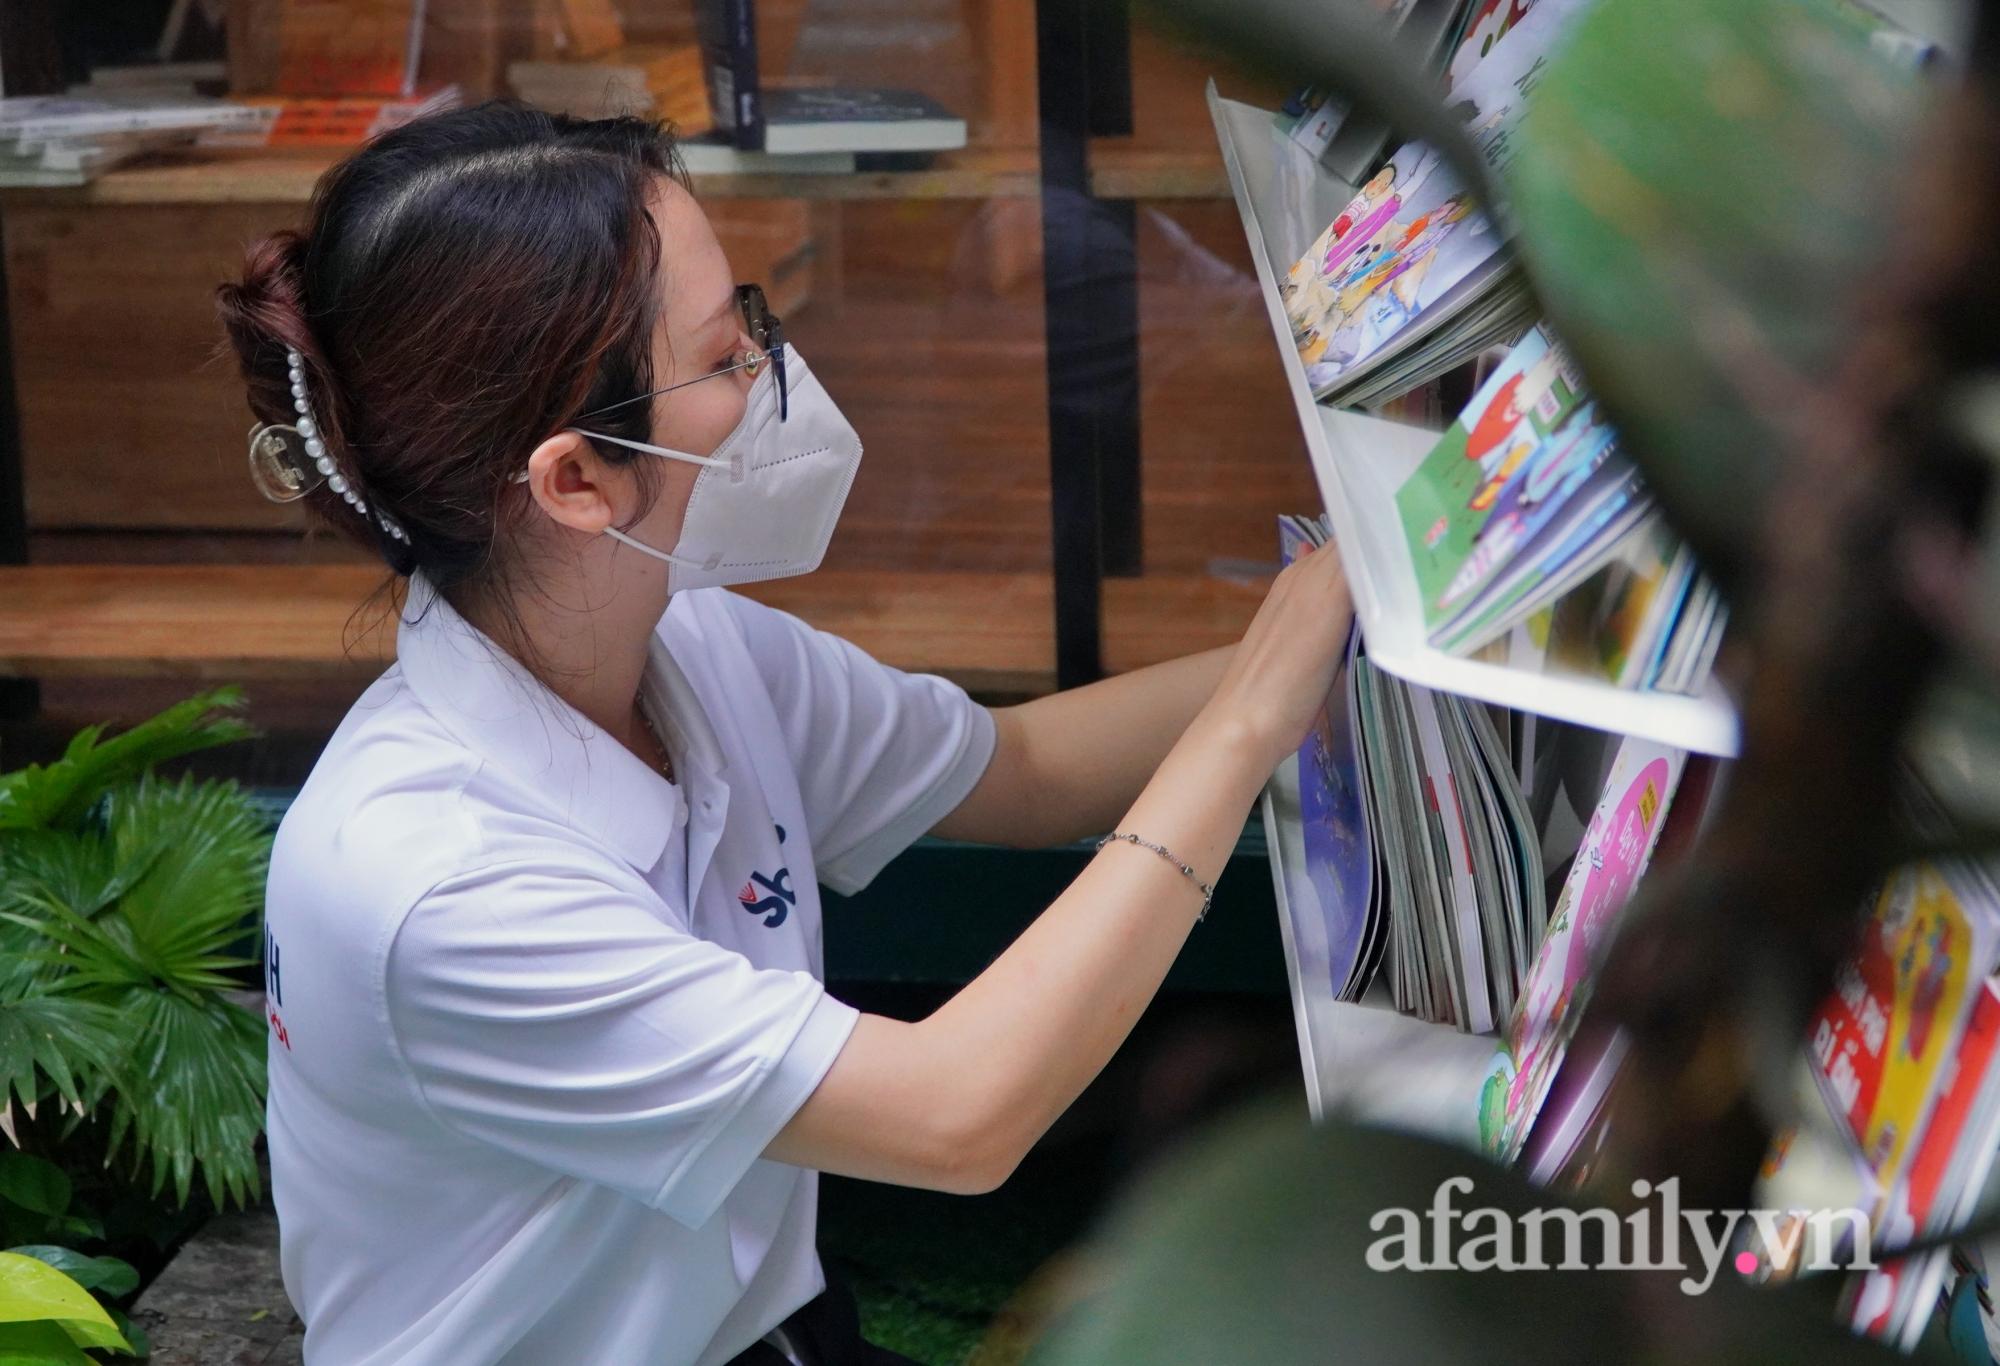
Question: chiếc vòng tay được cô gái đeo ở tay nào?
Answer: chiếc vòng tay được cô gái đeo ở tay phải